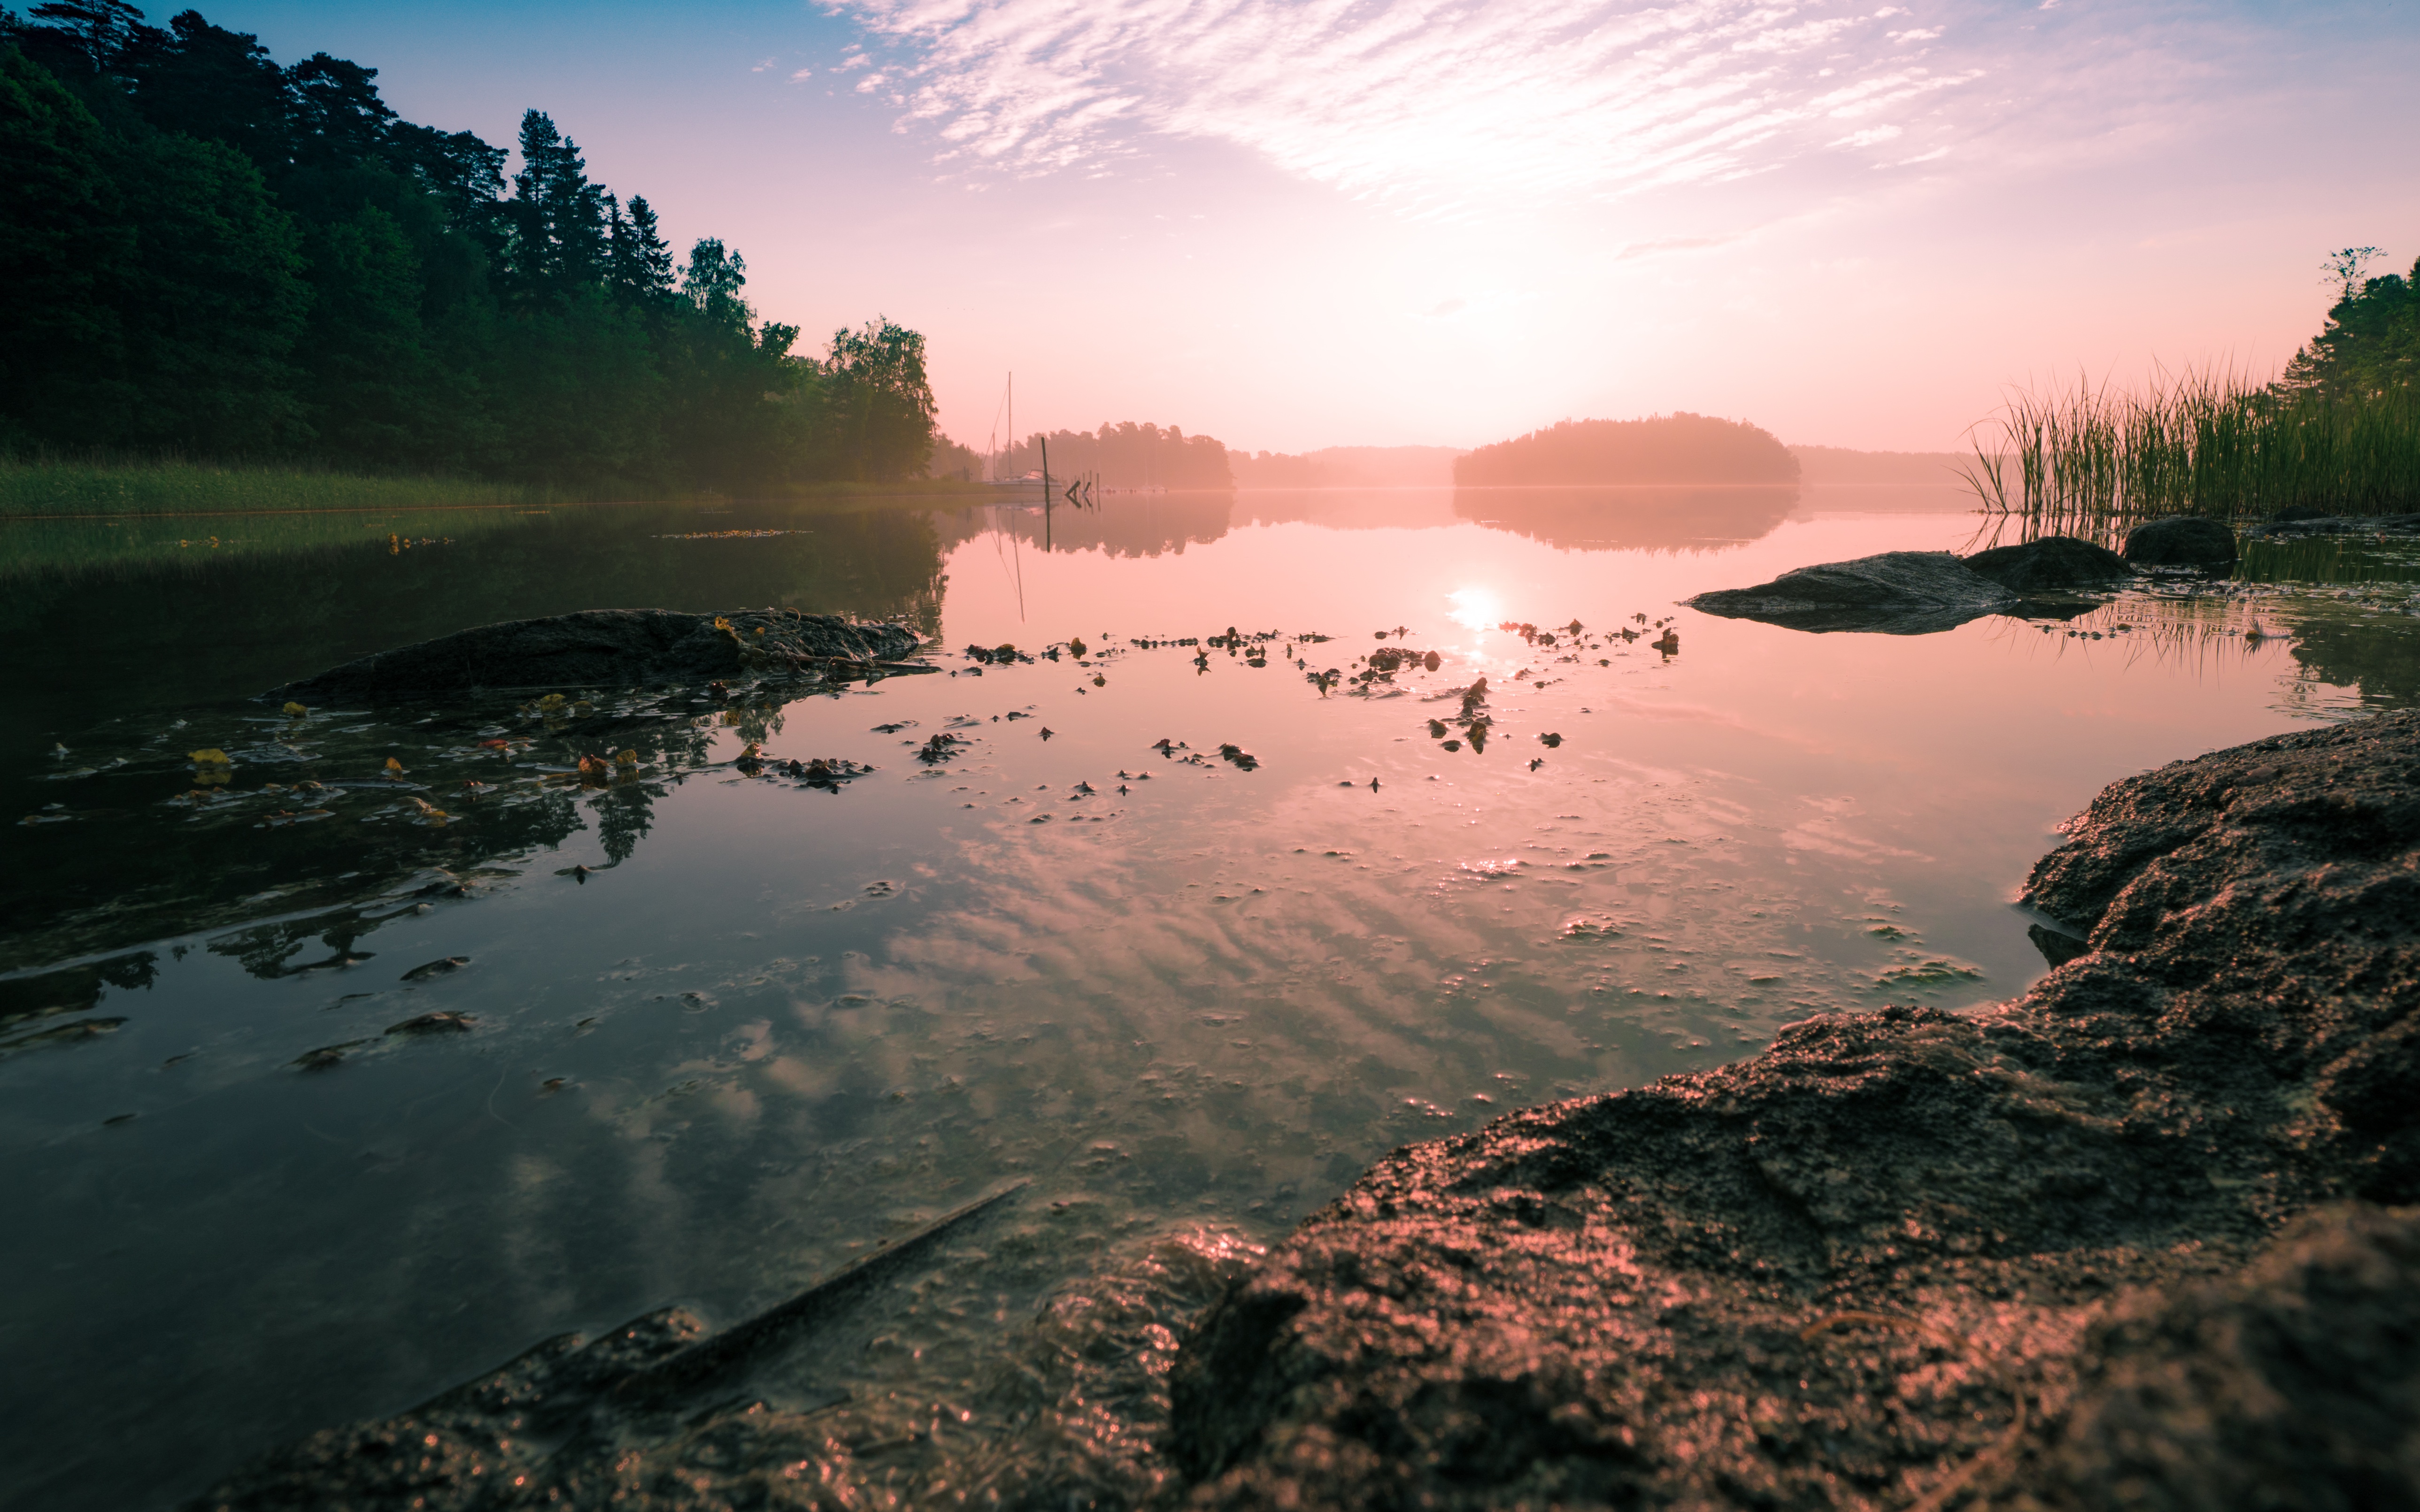
landscape, sea, coast, water, nature, rock, ocean, horizon, cloud, sun, sunrise, sunset, mist, sunlight, morning, shore, wave, lake, dawn, river, dusk, evening, reflection, bay, reservoir, body of water, loch, atmospheric phenomenon